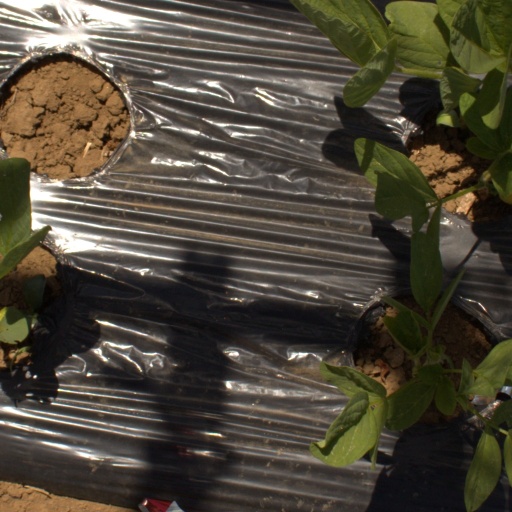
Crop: Jerusalem artichoke